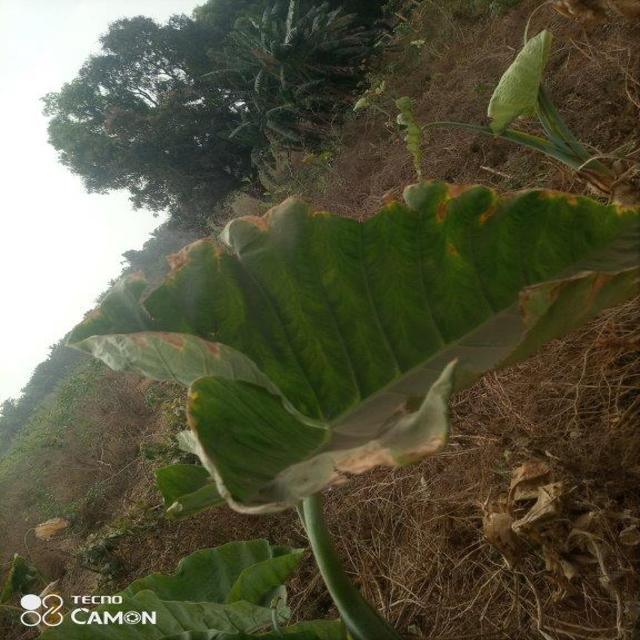
Label: Early_Blight